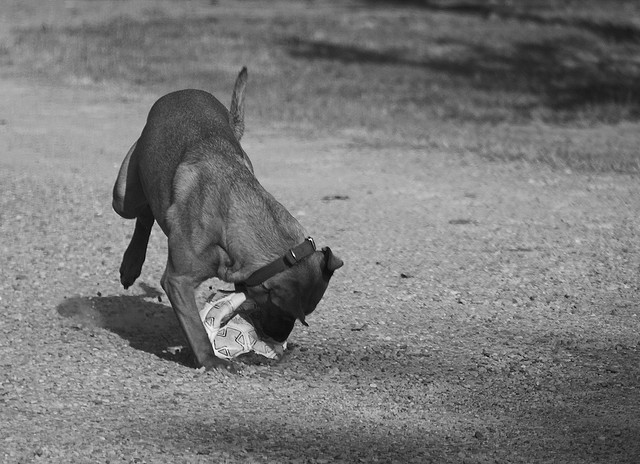
một con chó đã bắt được một cái gì đó và đang giữ nó